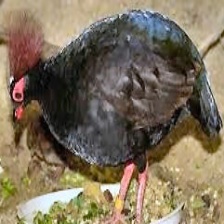
Species: CRESTED WOOD PARTRIDGE
Scientific name: ROLLULUS ROULOUL
ImageNet parent category: partridge